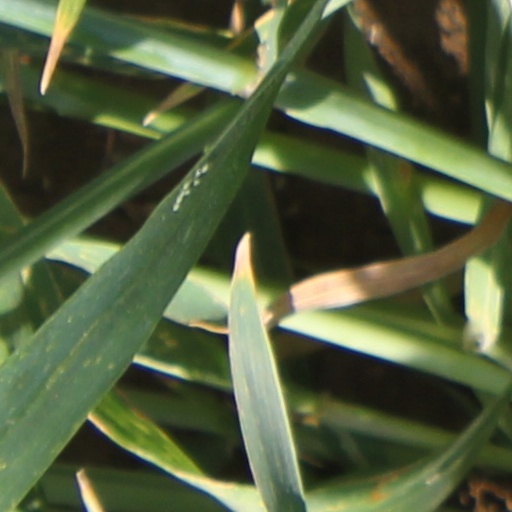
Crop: wheat